List of roads in Mississauga

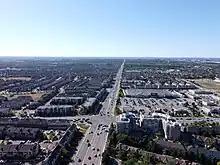
Aerial view of Winston Churchill Blvd. looking north from south of Eglinton Ave.

Winston Churchill Boulevard is designated Regional Road 19 between Lakeshore Rd. and Dundas St. It was the original western boundary of the city, and the historic boundary between Halton and Peel Counties, until the lands to the west (from Dundas St. northwards) were transferred from Halton to Peel upon their restructuring into regional municipalities. It still forms the city limits south of Dundas.